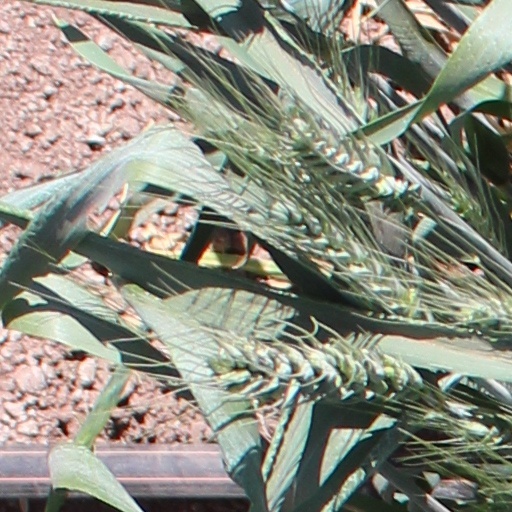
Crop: wheat